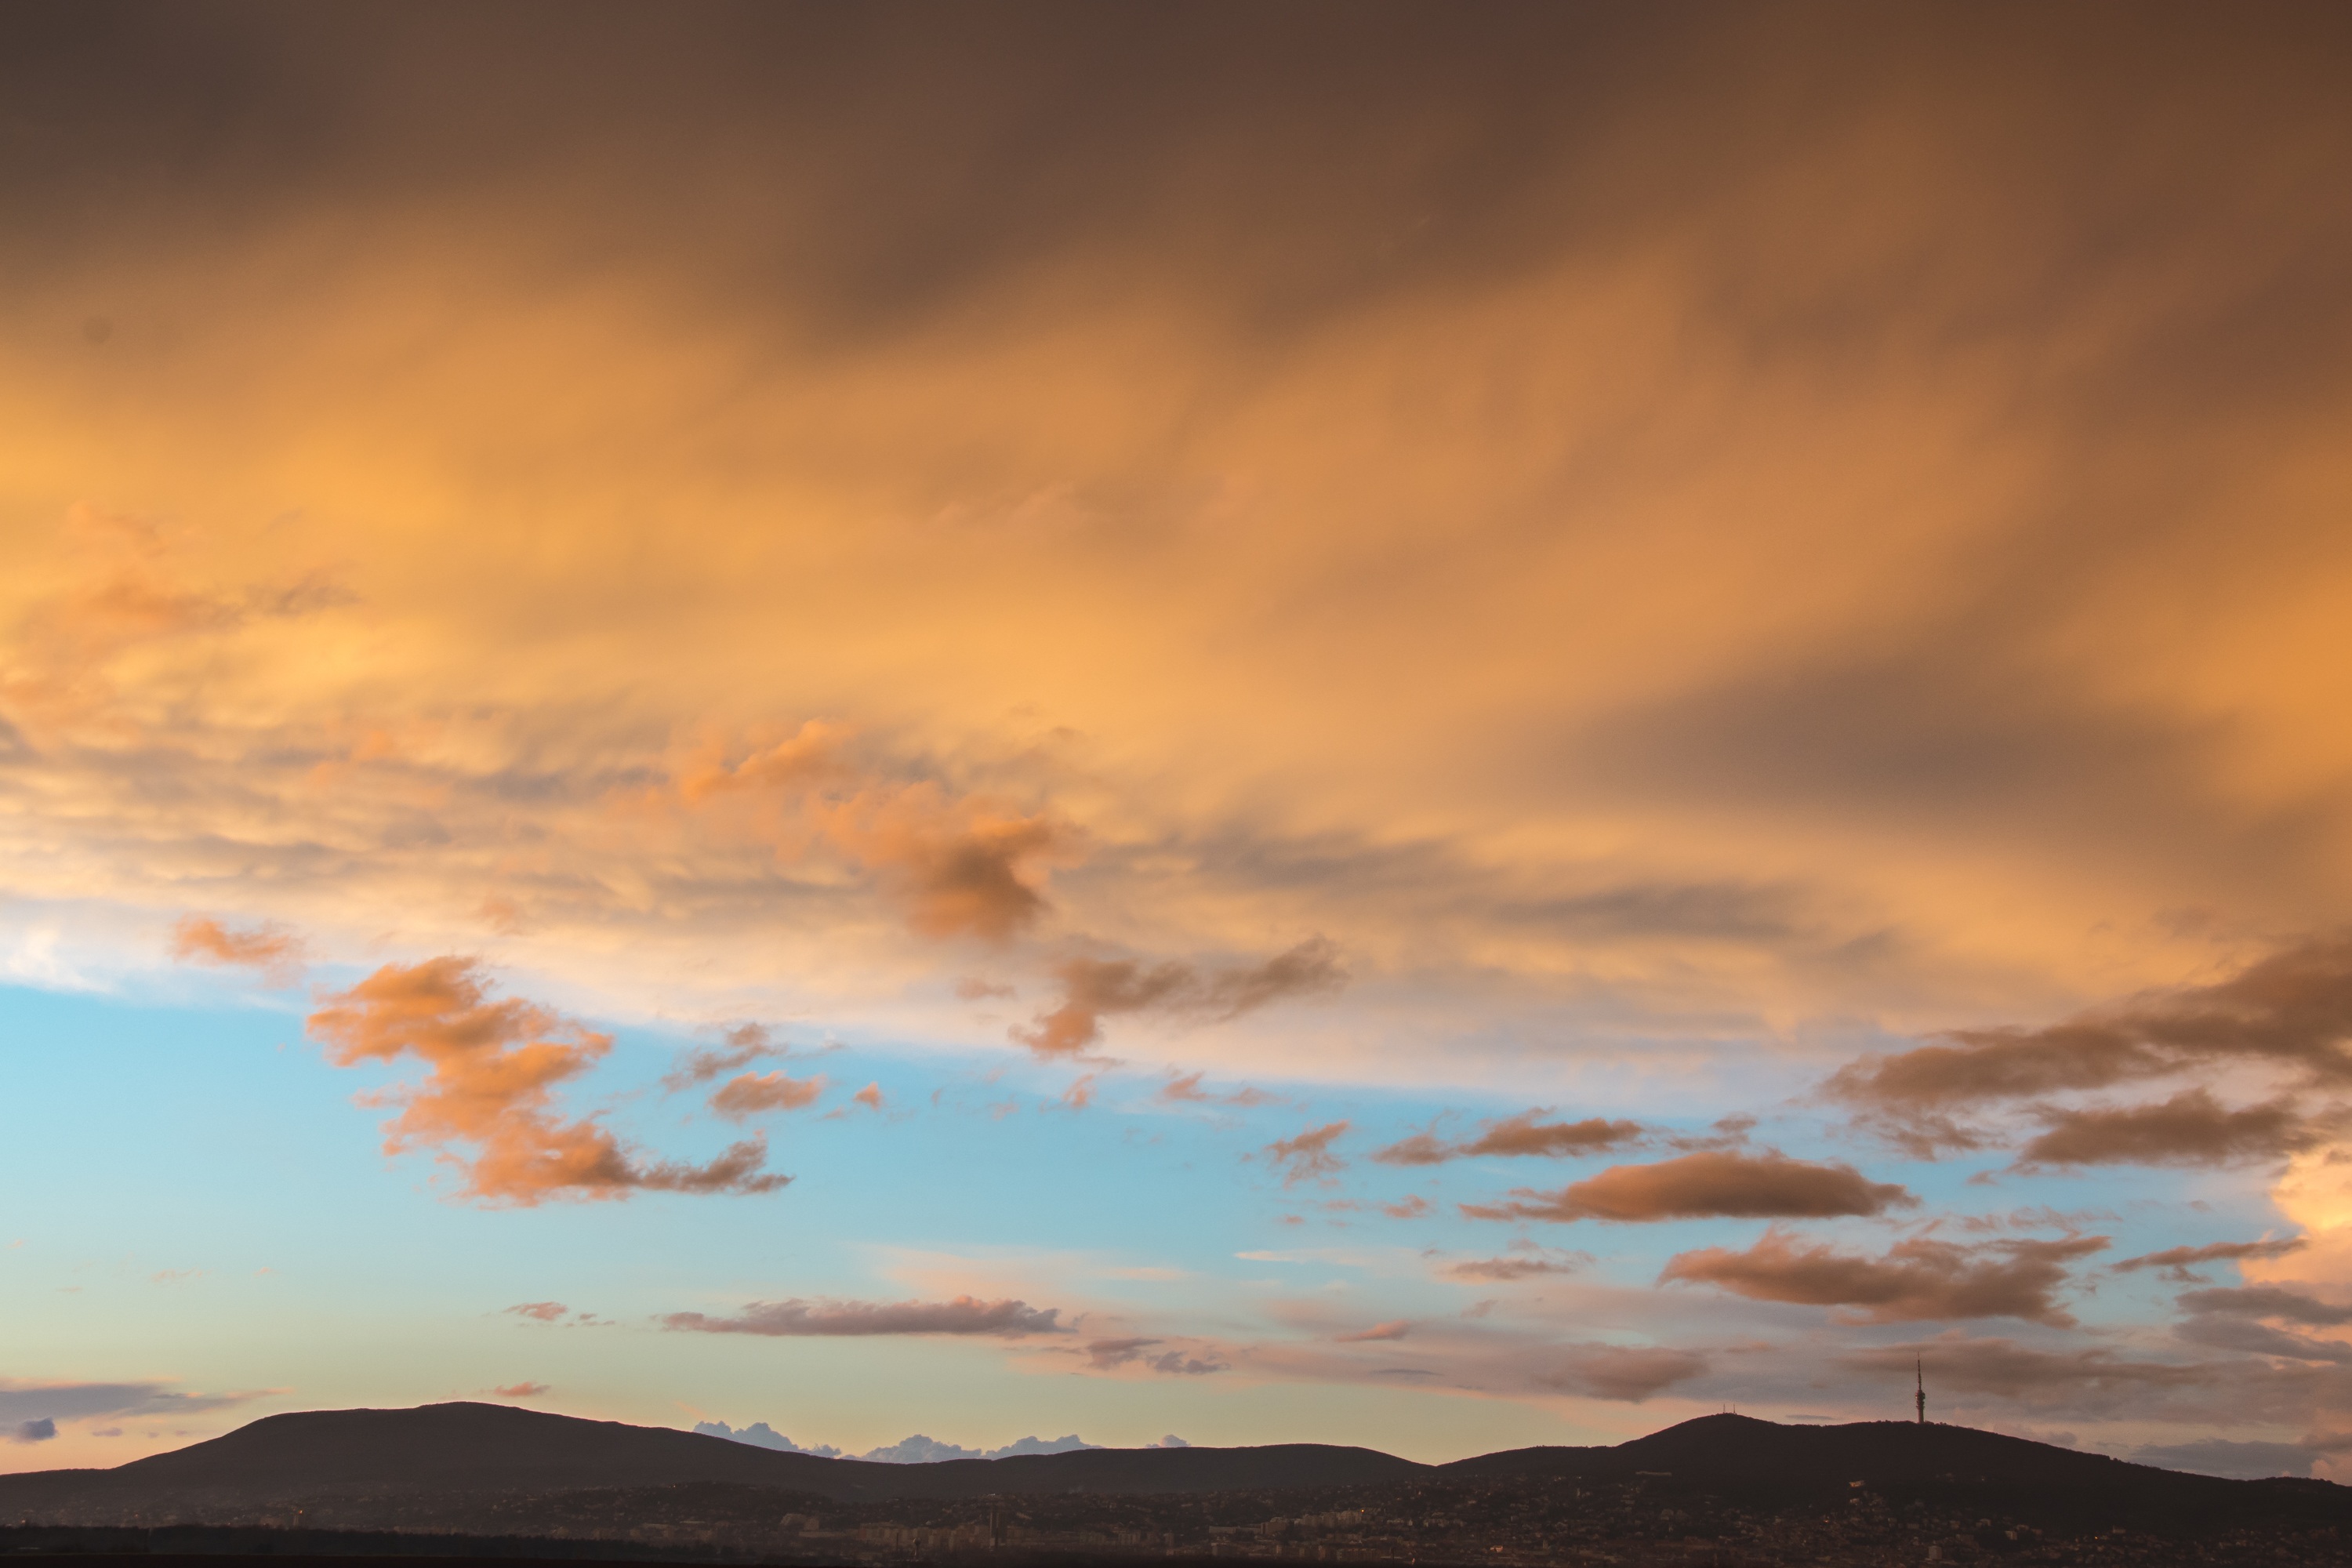
landscape, sea, nature, horizon, mountain, cloud, sky, sunshine, sunrise, sunset, prairie, sunlight, morning, dawn, atmosphere, dusk, evening, weather, storm, blue, yellow, plain, blue sky, clouds, dramatic, afterglow, meteorological phenomenon, red sky at morning